Soulcalibur IV

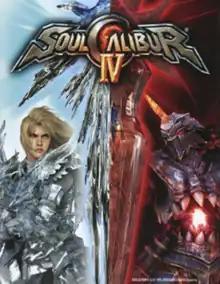
Premium Edition case art depicting Siegfried and Nightmare

is a 2008 fighting game developed and published by Namco Bandai Games for the PlayStation 3 and Xbox 360. As the fifth main entry in the "Soulcalibur" series, it marks a significant evolution in gameplay with enhanced graphics and new features compared to its predecessor "Soulcalibur III" (2005), including the introduction of three guest characters from the "Star Wars" franchise: Darth Vader, Yoda, and the Apprentice.